Tagus Basin

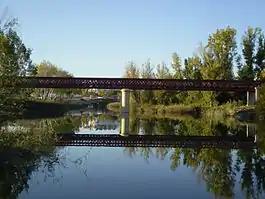
Riparian vegetation.

In some streams, the riparian vegetation consists of tayaral with halophilic elements such as "Salsola vermiculata, Atriplex halimus, Sonchus maritimus", etc. The edges with temporary waterlogging are where there is the greatest originality and floristic richness with communities of "hygrohalophilic quenopodiaceae" such as "Salicornia ramosissima, Suaeda splendens, Microcnemum coralloides", these examples are located in the Cavina, Salinas and Cuevas streams between Aranjuez and Yepes.